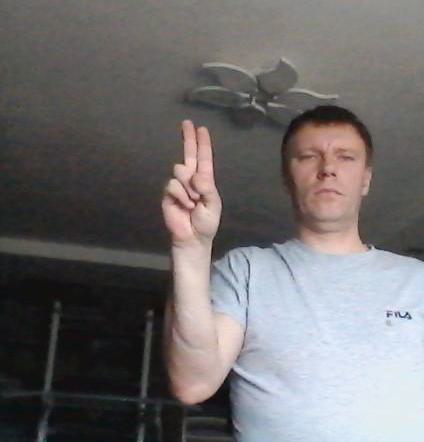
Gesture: two_up